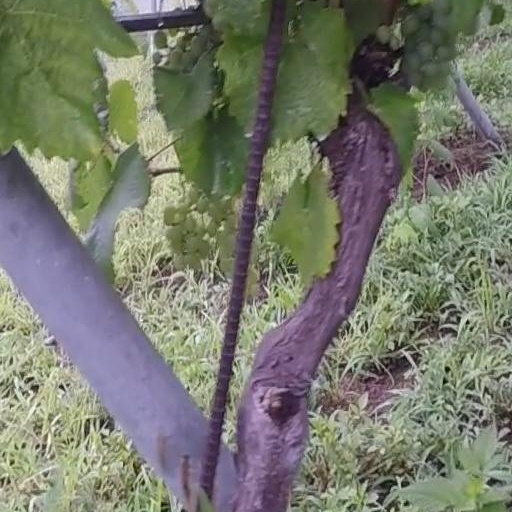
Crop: grape